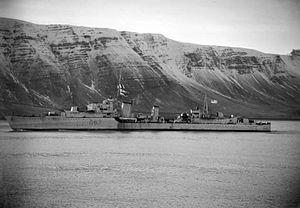
La Classe Tribal, ou classe Afridi, est un groupe de 27 destroyers construits pour la Royal Navy, la Marine royale canadienne et la Royal Australian Navy lancés entre 1937 et 1945.
Le HMS Bedouin est un destroyer de la Royal Navy de la classe Tribal. Lancé le 21 décembre 1937 par William Denny and Brothers, il servit durant la Seconde Guerre mondiale.